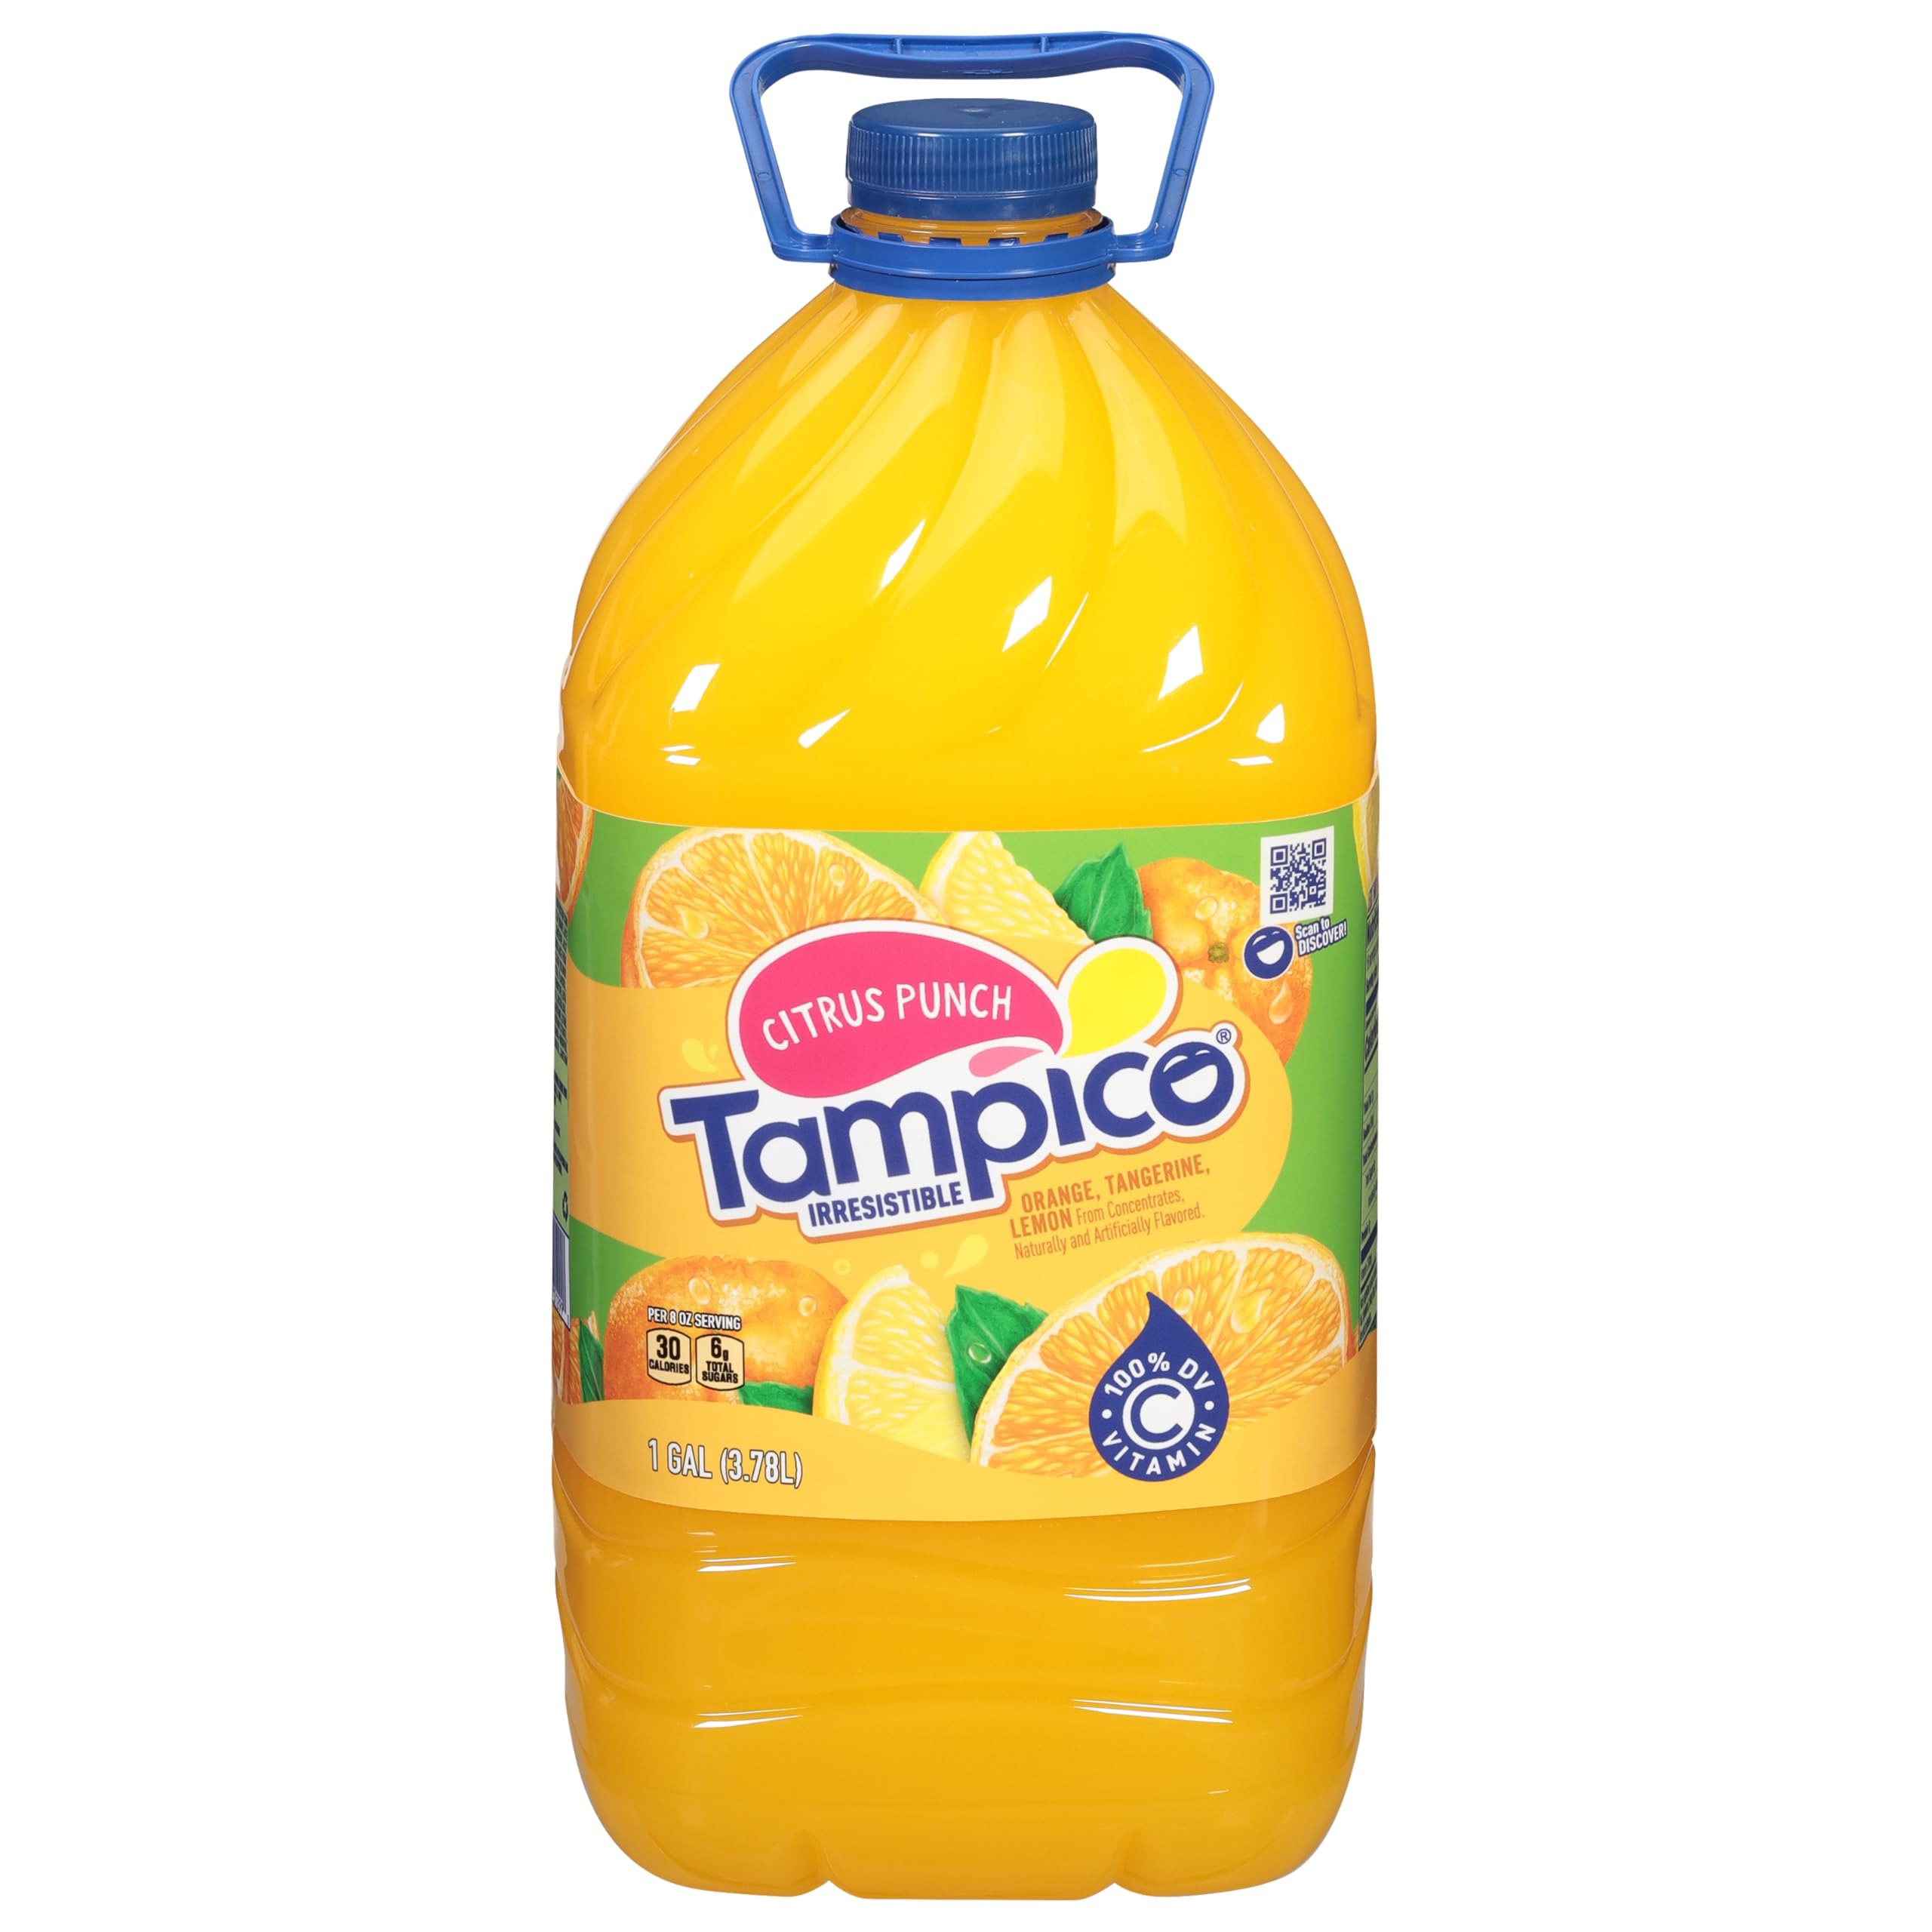
Item Name: Tampico, Citrus Punch, 128 Ounce
Product Description: Yogurt Drinks
Value: 128.0
Unit: Ounce

Price: 2.78